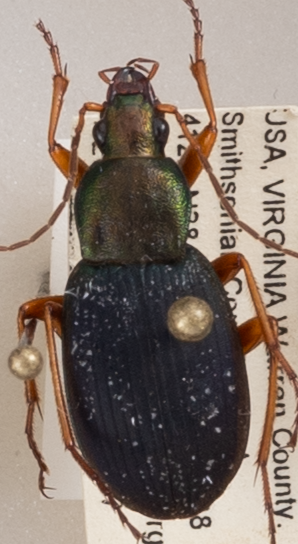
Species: Chlaenius aestivus
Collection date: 2020-08-27
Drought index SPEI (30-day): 1.01
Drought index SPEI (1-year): -0.46
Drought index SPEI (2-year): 1.13